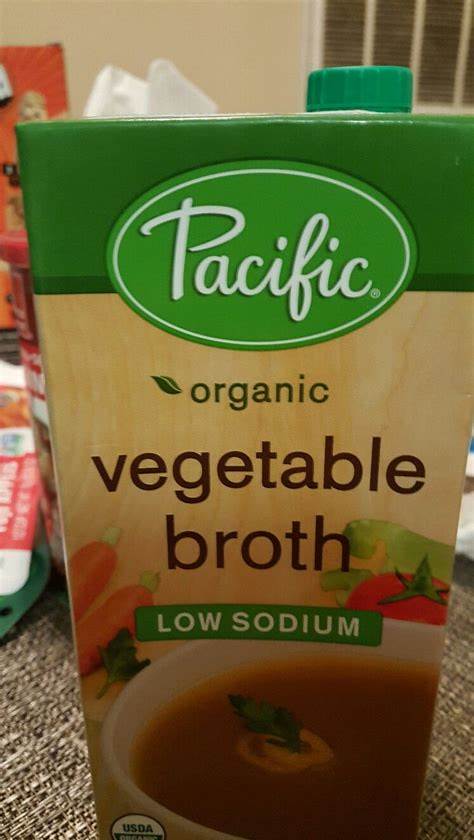
Waste category: cardboard